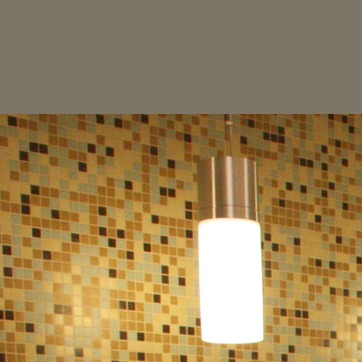
Material: tile